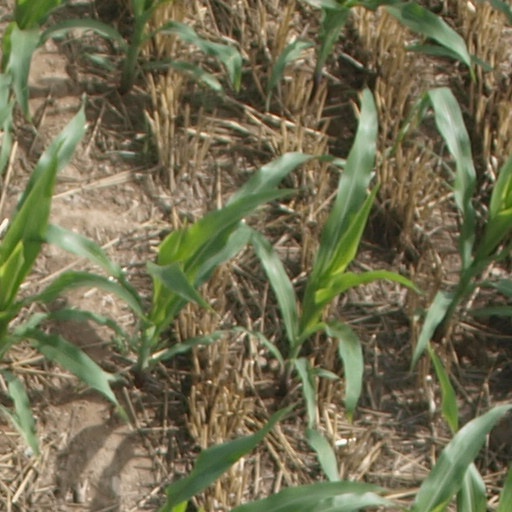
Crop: maize; corn